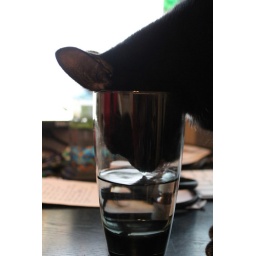
Charlotte never lets genetics get in her way. She drinks water just like anyone else in this house would.